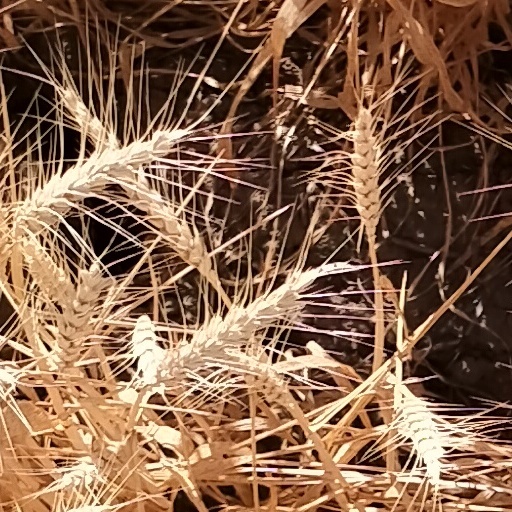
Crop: wheat